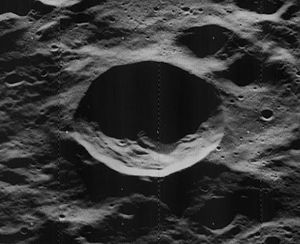
Butlerov (månekrater)
Butlerov er et nedslagskrater på Månen. Det befinder sig på Månens bagside bag den vestlige rand og forbi det område, som af og til bringes inden for synsvidde ved libration. Det er opkaldt efter den russiske kemiker Aleksandr Butlerov.